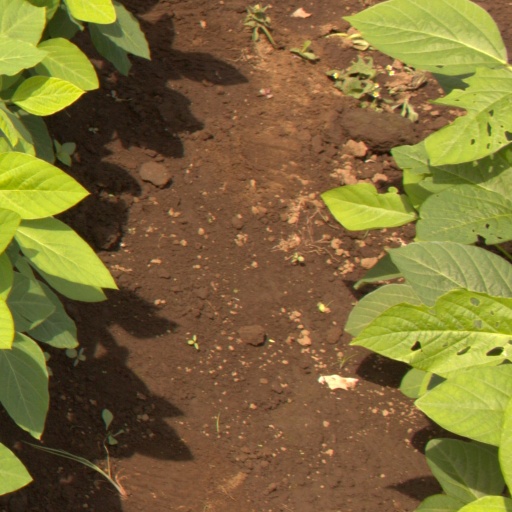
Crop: soybean